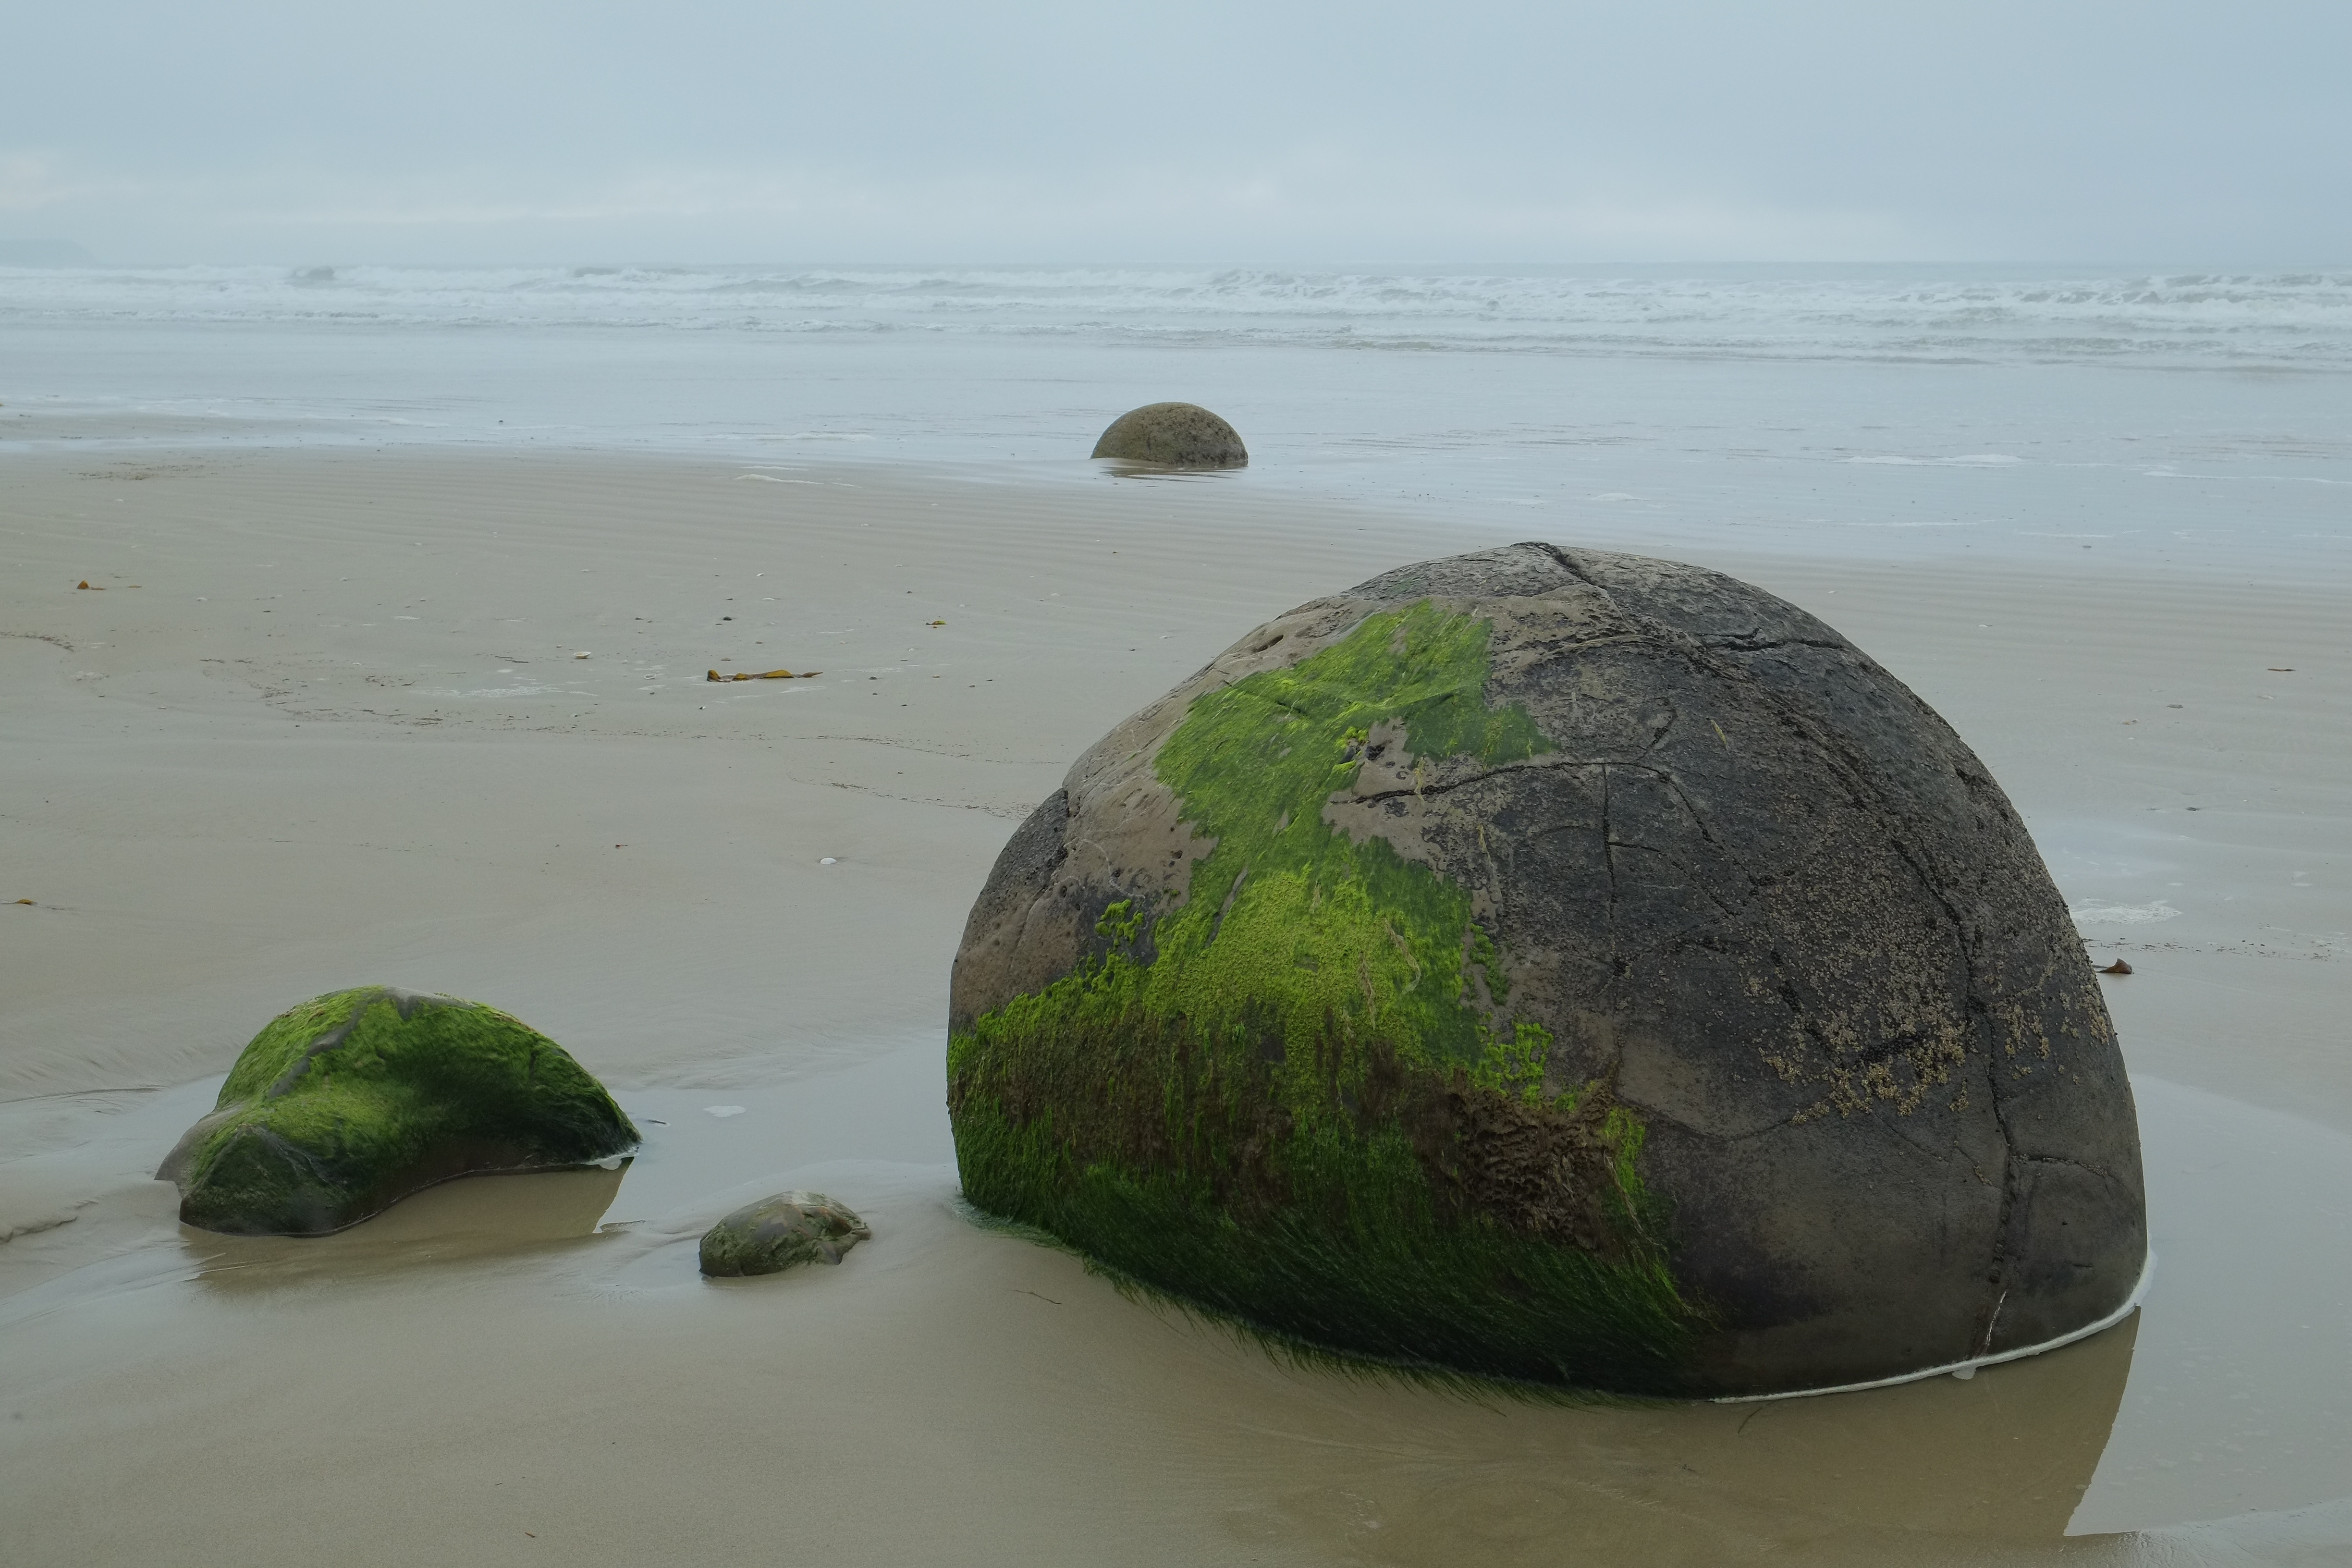
beach, landscape, sea, coast, water, nature, sand, rock, ocean, shore, coastal, coastline, reflection, scenic, seascape, landmark, seashore, material, body of water, rocks, geology, boulders, new zealand, sphere, moeraki, koekohe beach